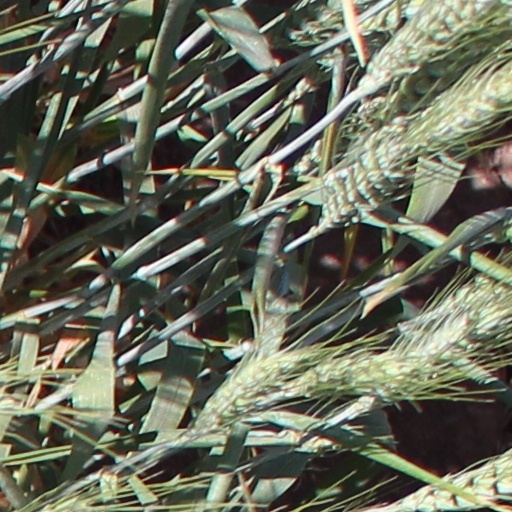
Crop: wheat